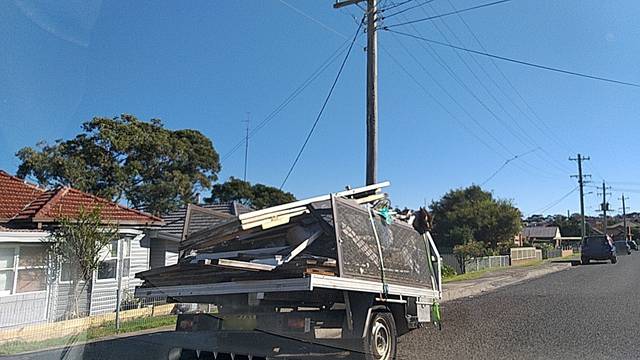
Region: Australia
Coordinates: -34.485, 150.891